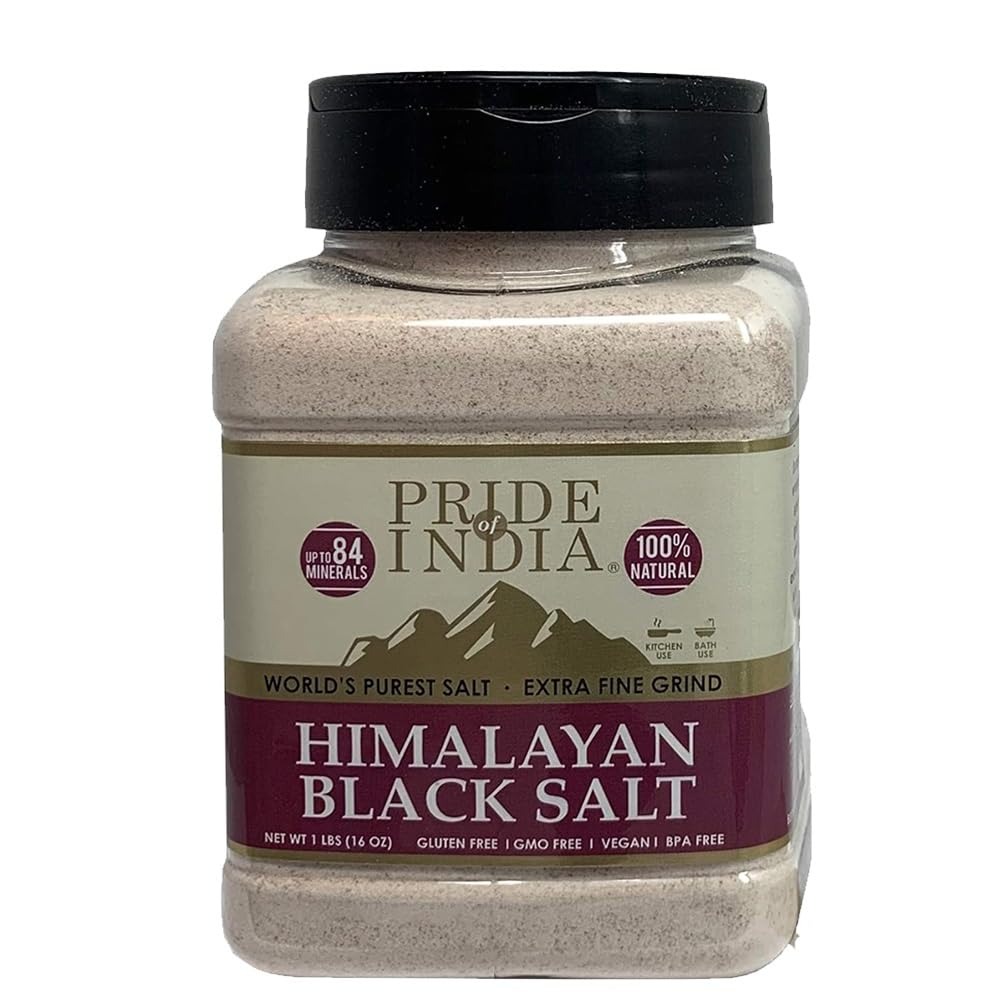
Item Name: Pride Of India -PACK of 6 - Himalayan Black Salt - Coarse Grind, 1 Pound (16oz) Jar-Kala Namak - Contains 84+ Minerals -Use in grinders, restaurants & cooking - Perfect for Faux Egg Recipes Scramble
Bullet Point 1: HIMALAYAN BLACK SALT: Black Himalayan salt is one of the cleanest and most beneficial salts in the world. It has nutritional and therapeutic properties. You may recognize black Himalayan salt from its egg white taste in tofu scrambles. It can be used in cooking and to create relaxing bath bombs and salts for kids and adults. The salt in this pack is coarse grind, and is extremely rare.
Bullet Point 2: USE BLACK SALT IN COOKING: BLACK salt can be used in cooking. Add about a quarter teaspoon or a pinch of salt per serving size portion of food. The minerals in the salt help hydrate the body due to presence of rich electrolytes. It also helps with better metabolism and overall body Ph levels. Put black salt blocks in a salt shaker or pink salt grinder.
Bullet Point 3: NATURAL VEGAN SALT: Pride of India Himalayan black salt is enriched with up to 84 minerals. Additionally, it is gluten-free, GMO-free, non-irradiated, vegan, cholesterol-free. The blackish appearance of our black salt proves its purity. Once you try this salt, you will never want to use table salt again!
Bullet Point 4: HEALTH BENEFITS: Black Salt (Kala Namak) is a easing salt - often used to help with digestion and ease constipation.May be good to regulate blood pressure as it contains lower sodium content than regular salts.
Bullet Point 5: EASY SALT BATH: To make the perfect Himalayan salt bath, mix between 2 to 3 cups of salt (120 to 150 gm) in a tub full of hot water. Gently swirl the salts in water 1quntil they dissolve. Soak for 10 to 40 minutes for a therapeutic spa treatment. Breathe in the steam to invigorate your senses and for nasal passage relief. Let the salt minerals relax stiff muscles and heal skin naturally.
Product Description: Pride of India incorporates naturally-grown food and herbal products from India into our daily life. These all-natural ingredients help enhance the overall health of the human body. Pride of India is family owned and operated, and we manufacture our products in the USA. Our Himalayan Black Rock Salt is the purest form of salt available on planet Earth because it does not undergo any artificial treatment or refining processes. It is carved out from decades-old, naturally occurring salt reserves at the bed of the giant Himalayan mountains in the Indian subcontinent. The blackish appearance of our salt proves its purity. This coarse salt contains up to 84 essential minerals that are quintessential for the human body in daily nutrition. The grainy texture, distinct flavor, and easy solubility of our black salt make it great for kitchen use as well as in the bath. Black Himalayan salt contains sodium and other electrolytes that can help balance electrolytes, regulate hydration, balance PH levels, . Commercial table salt contains between 97.5% and 99.9% sodium chloride, while Himalayan salt only contains about 87%. Additionally, many table salts go through a bleaching process and may even contain harmful ingredients. Our Himalayan salt, however, is natural and doesn’t go through a refining process. Black salt can be used in salt lamps, as a salt substitute, in bath scrubs, or as a bath salt. It’s also a superior substitute for table salt. Use a pinch in your favorite recipe!
Value: 96.0
Unit: Ounce

Price: 39.99